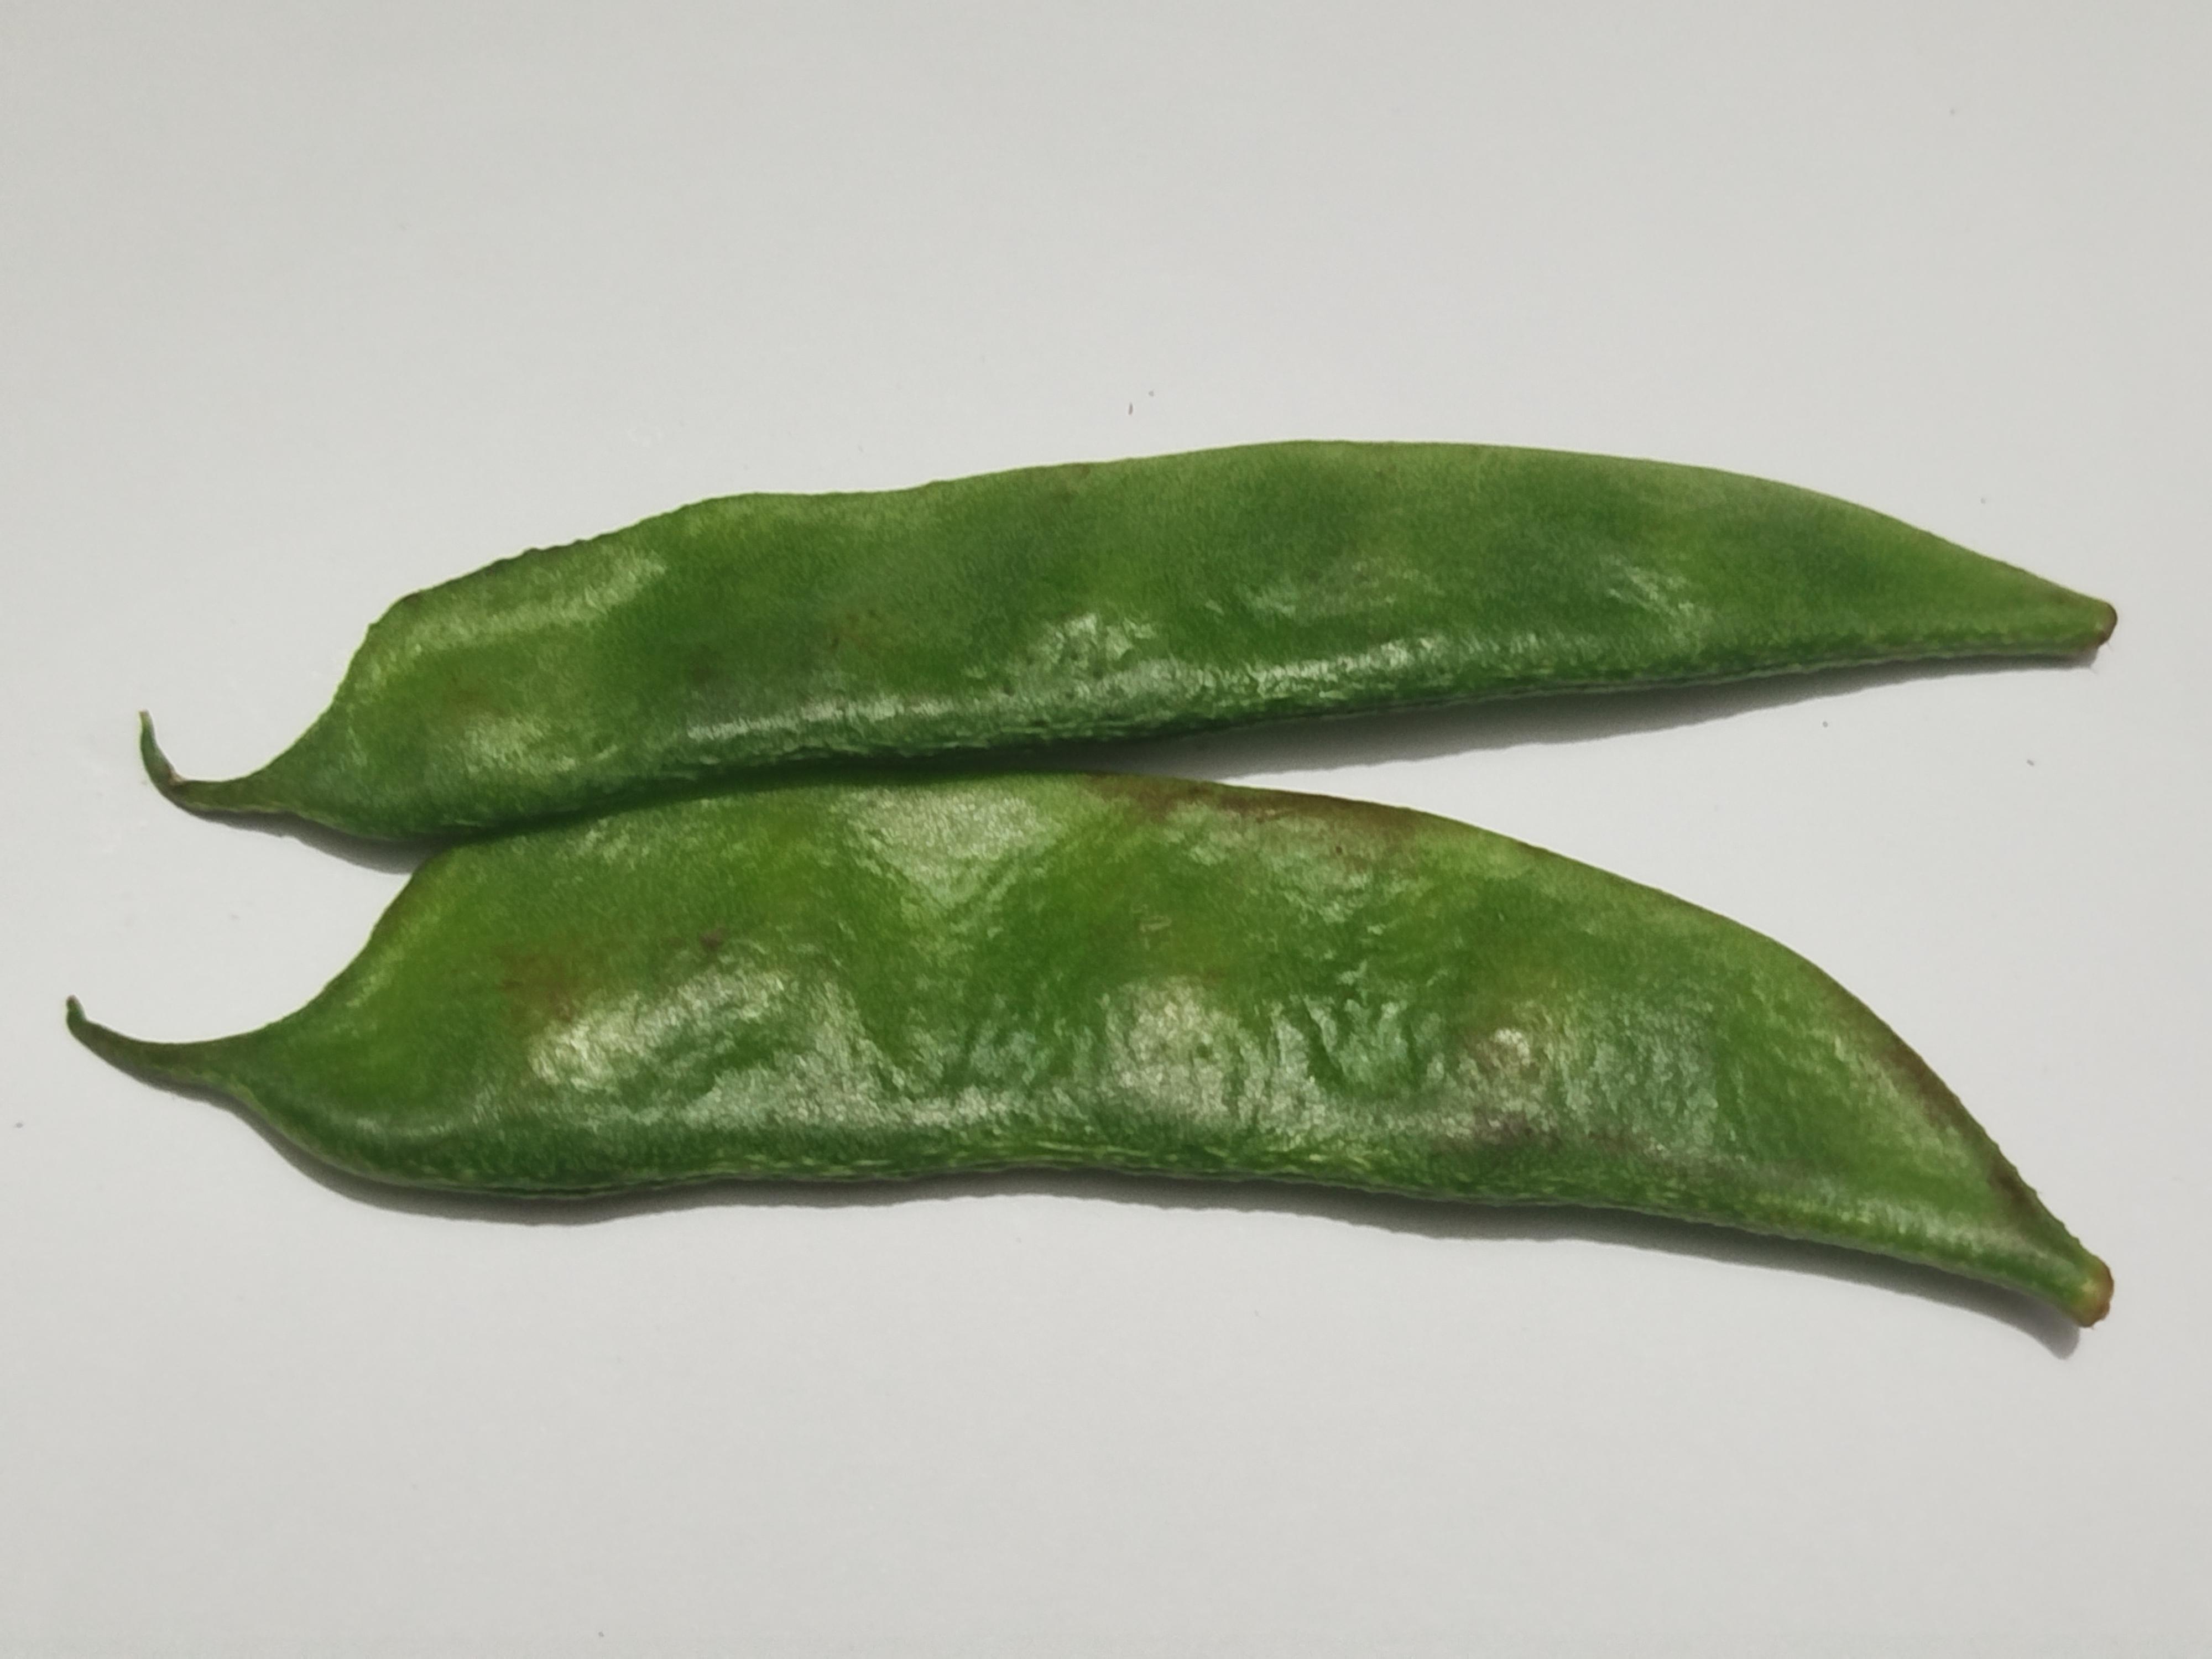
Label: Bean